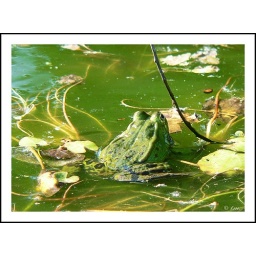
- shot a photo of a green frog or pool frog in gardenpond.- foto genomen van een groene kikker of poelkikker in tuinvijver.